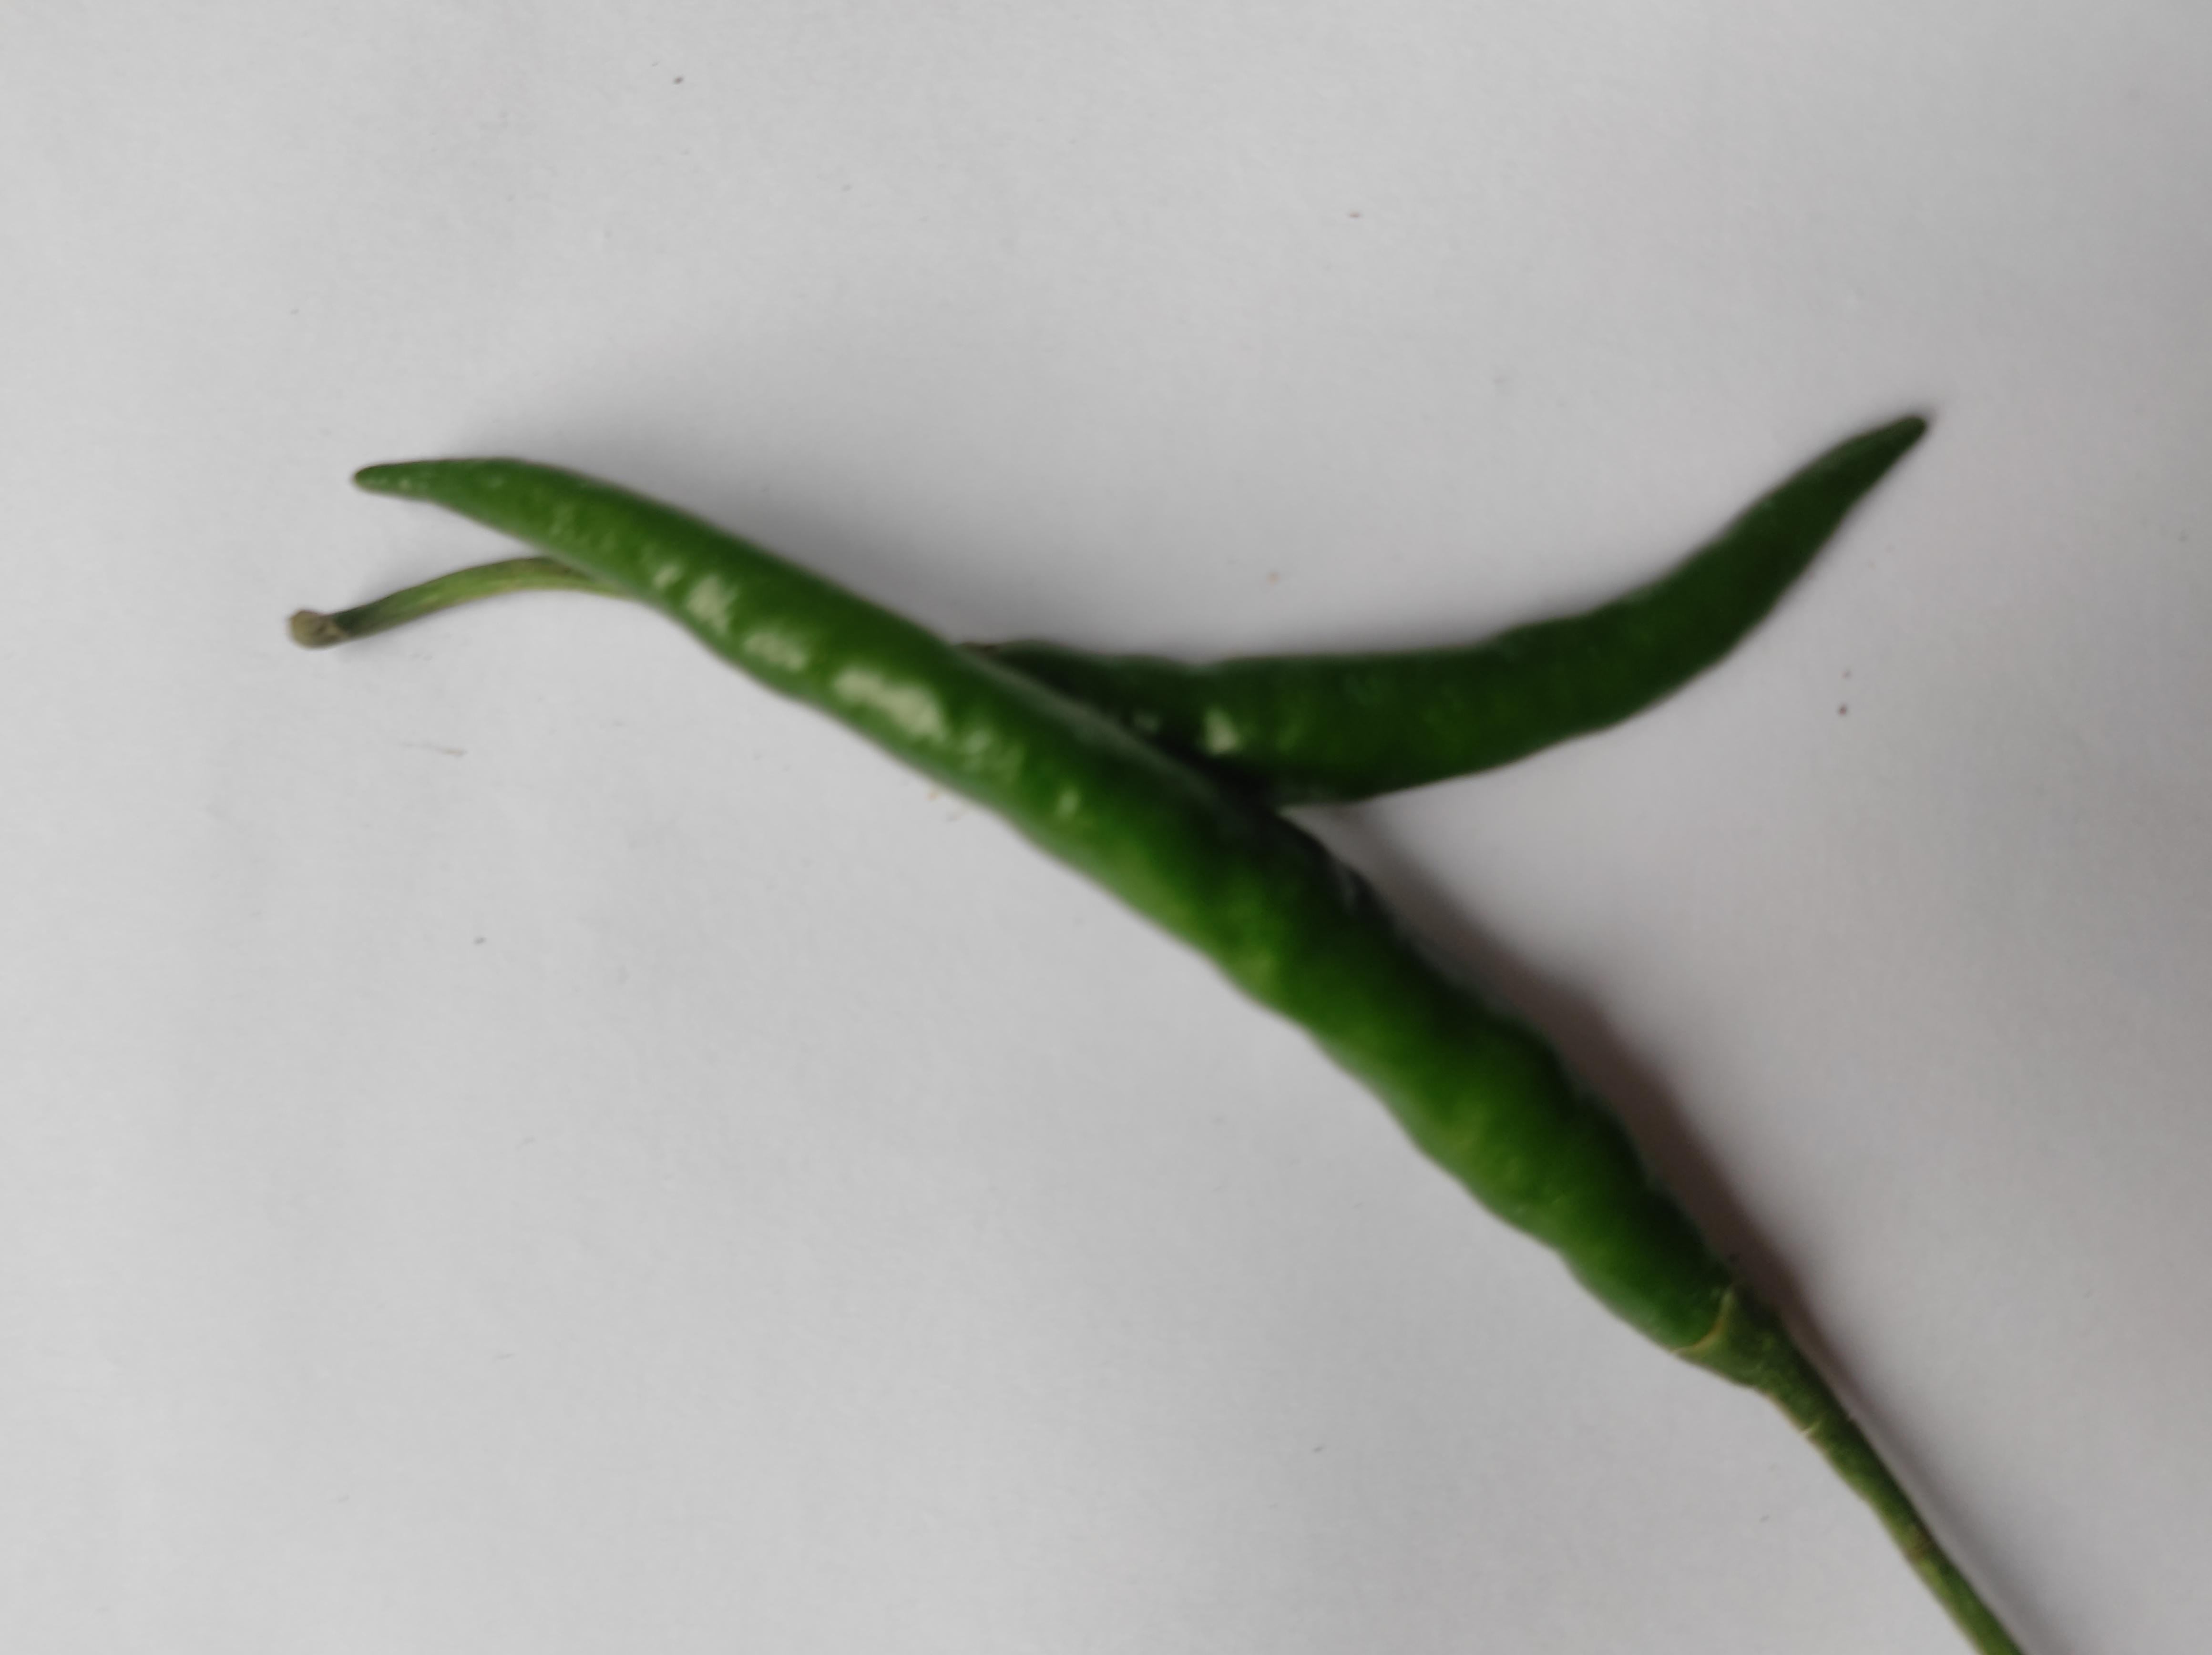
Label: Green Chili